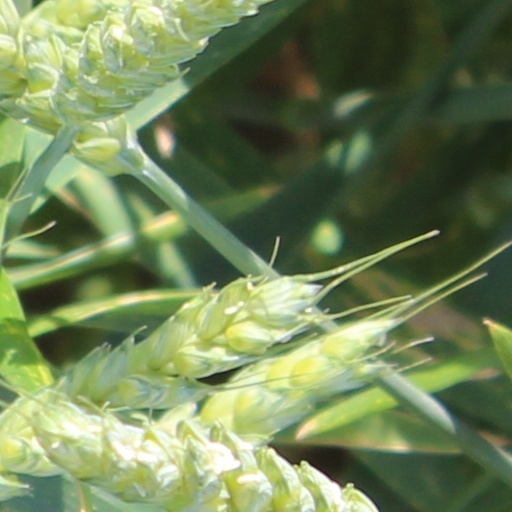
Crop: wheat